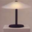
Label: lamp